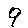
Label: 9